Neptune's Bellows

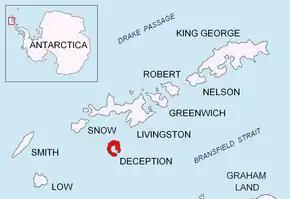
Location of Deception Island in the South Shetland Islands.

Neptune's Bellows is a channel on the southeast side of Deception Island forming the entrance to Port Foster, in the South Shetland Islands. The name, after the Roman sea god Neptune, was appended by American sealers prior to 1822 because of the strong gusts experienced in this narrow channel.